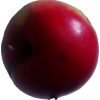
Label: Apple 11